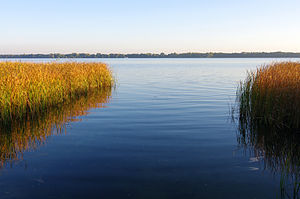
Arendsee
Arendsee
Arendsee er en sø i Tyskland. Den ligger i landkreis Altmarkkreis Salzwedel i delstaten Sachsen-Anhalt.